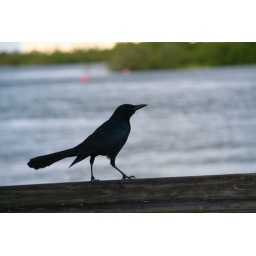
An eery-looking black crow perched on the fence of a beach-side restaurant in Ponce Inlet, FL